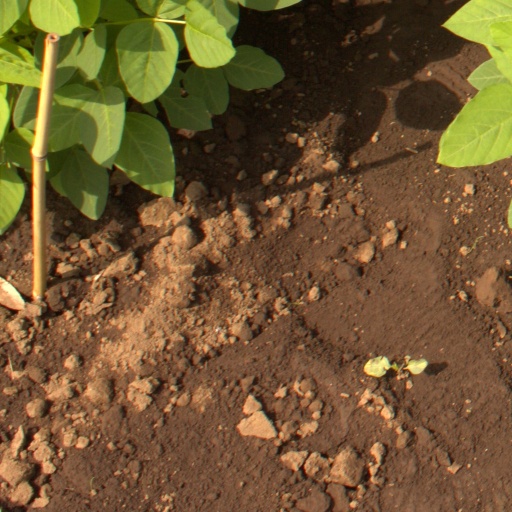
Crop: soybean